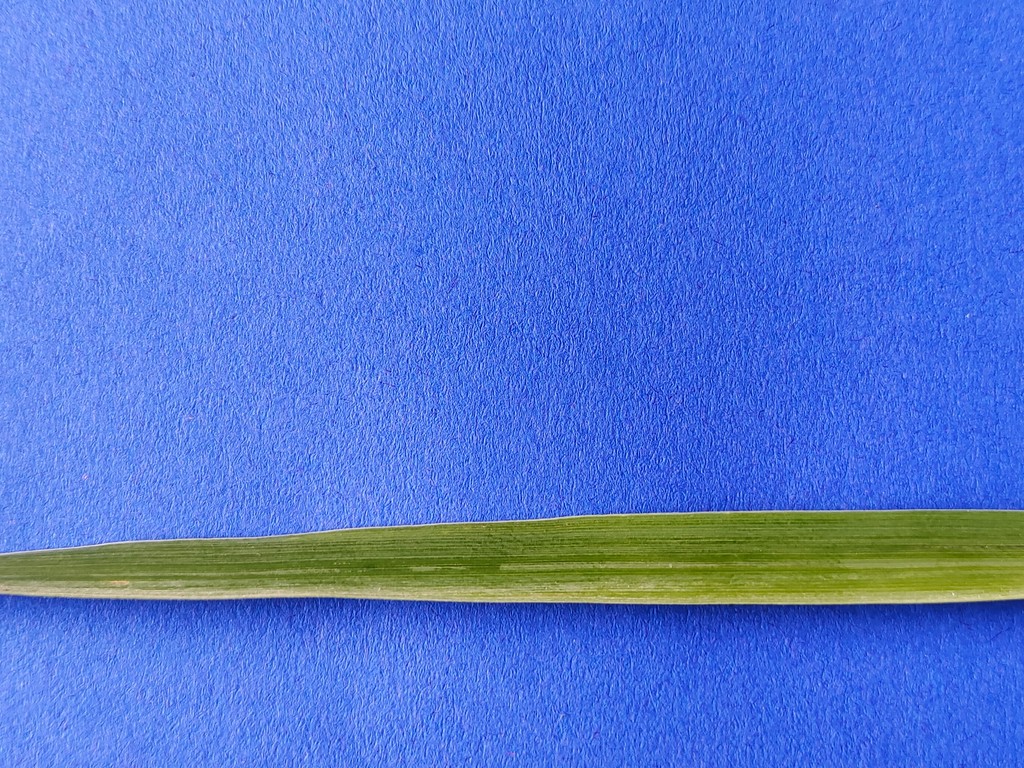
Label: Healthy